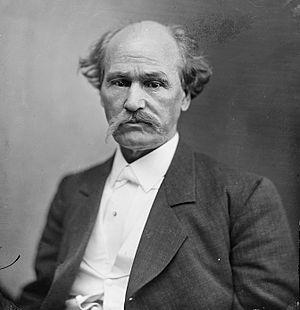
Isham Green Harris est un homme politique américain, qui sert en tant que gouverneur du Tennessee, de 1857 à 1862, et en tant que sénateur des États-Unis à partir de 1877 jusqu'à sa mort. Il est le premier gouverneur de l'État du Tennessee occidental. Figure centrale dans l'histoire de l'État, Harris est considéré par ses contemporains comme la personne la plus responsable de sortie du Tennessee hors de l'Union et de son alignement avec la Confédération pendant la guerre de Sécession.